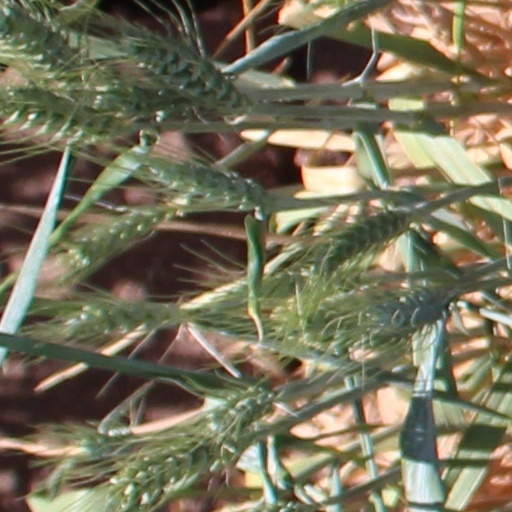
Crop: wheat